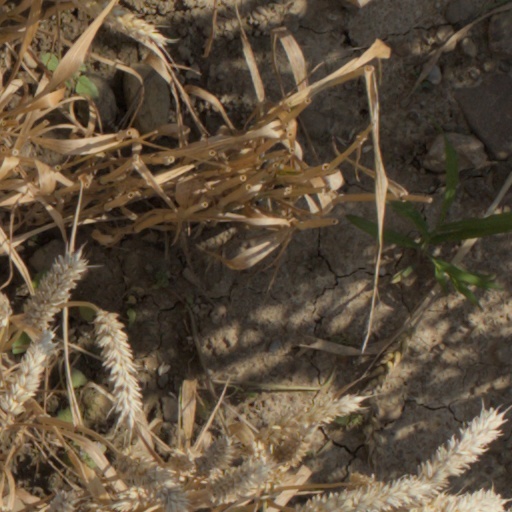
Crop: wheat